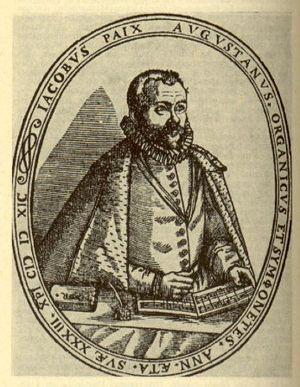
Jacob Paix est un organiste, facteur d'orgue et compositeur allemand.